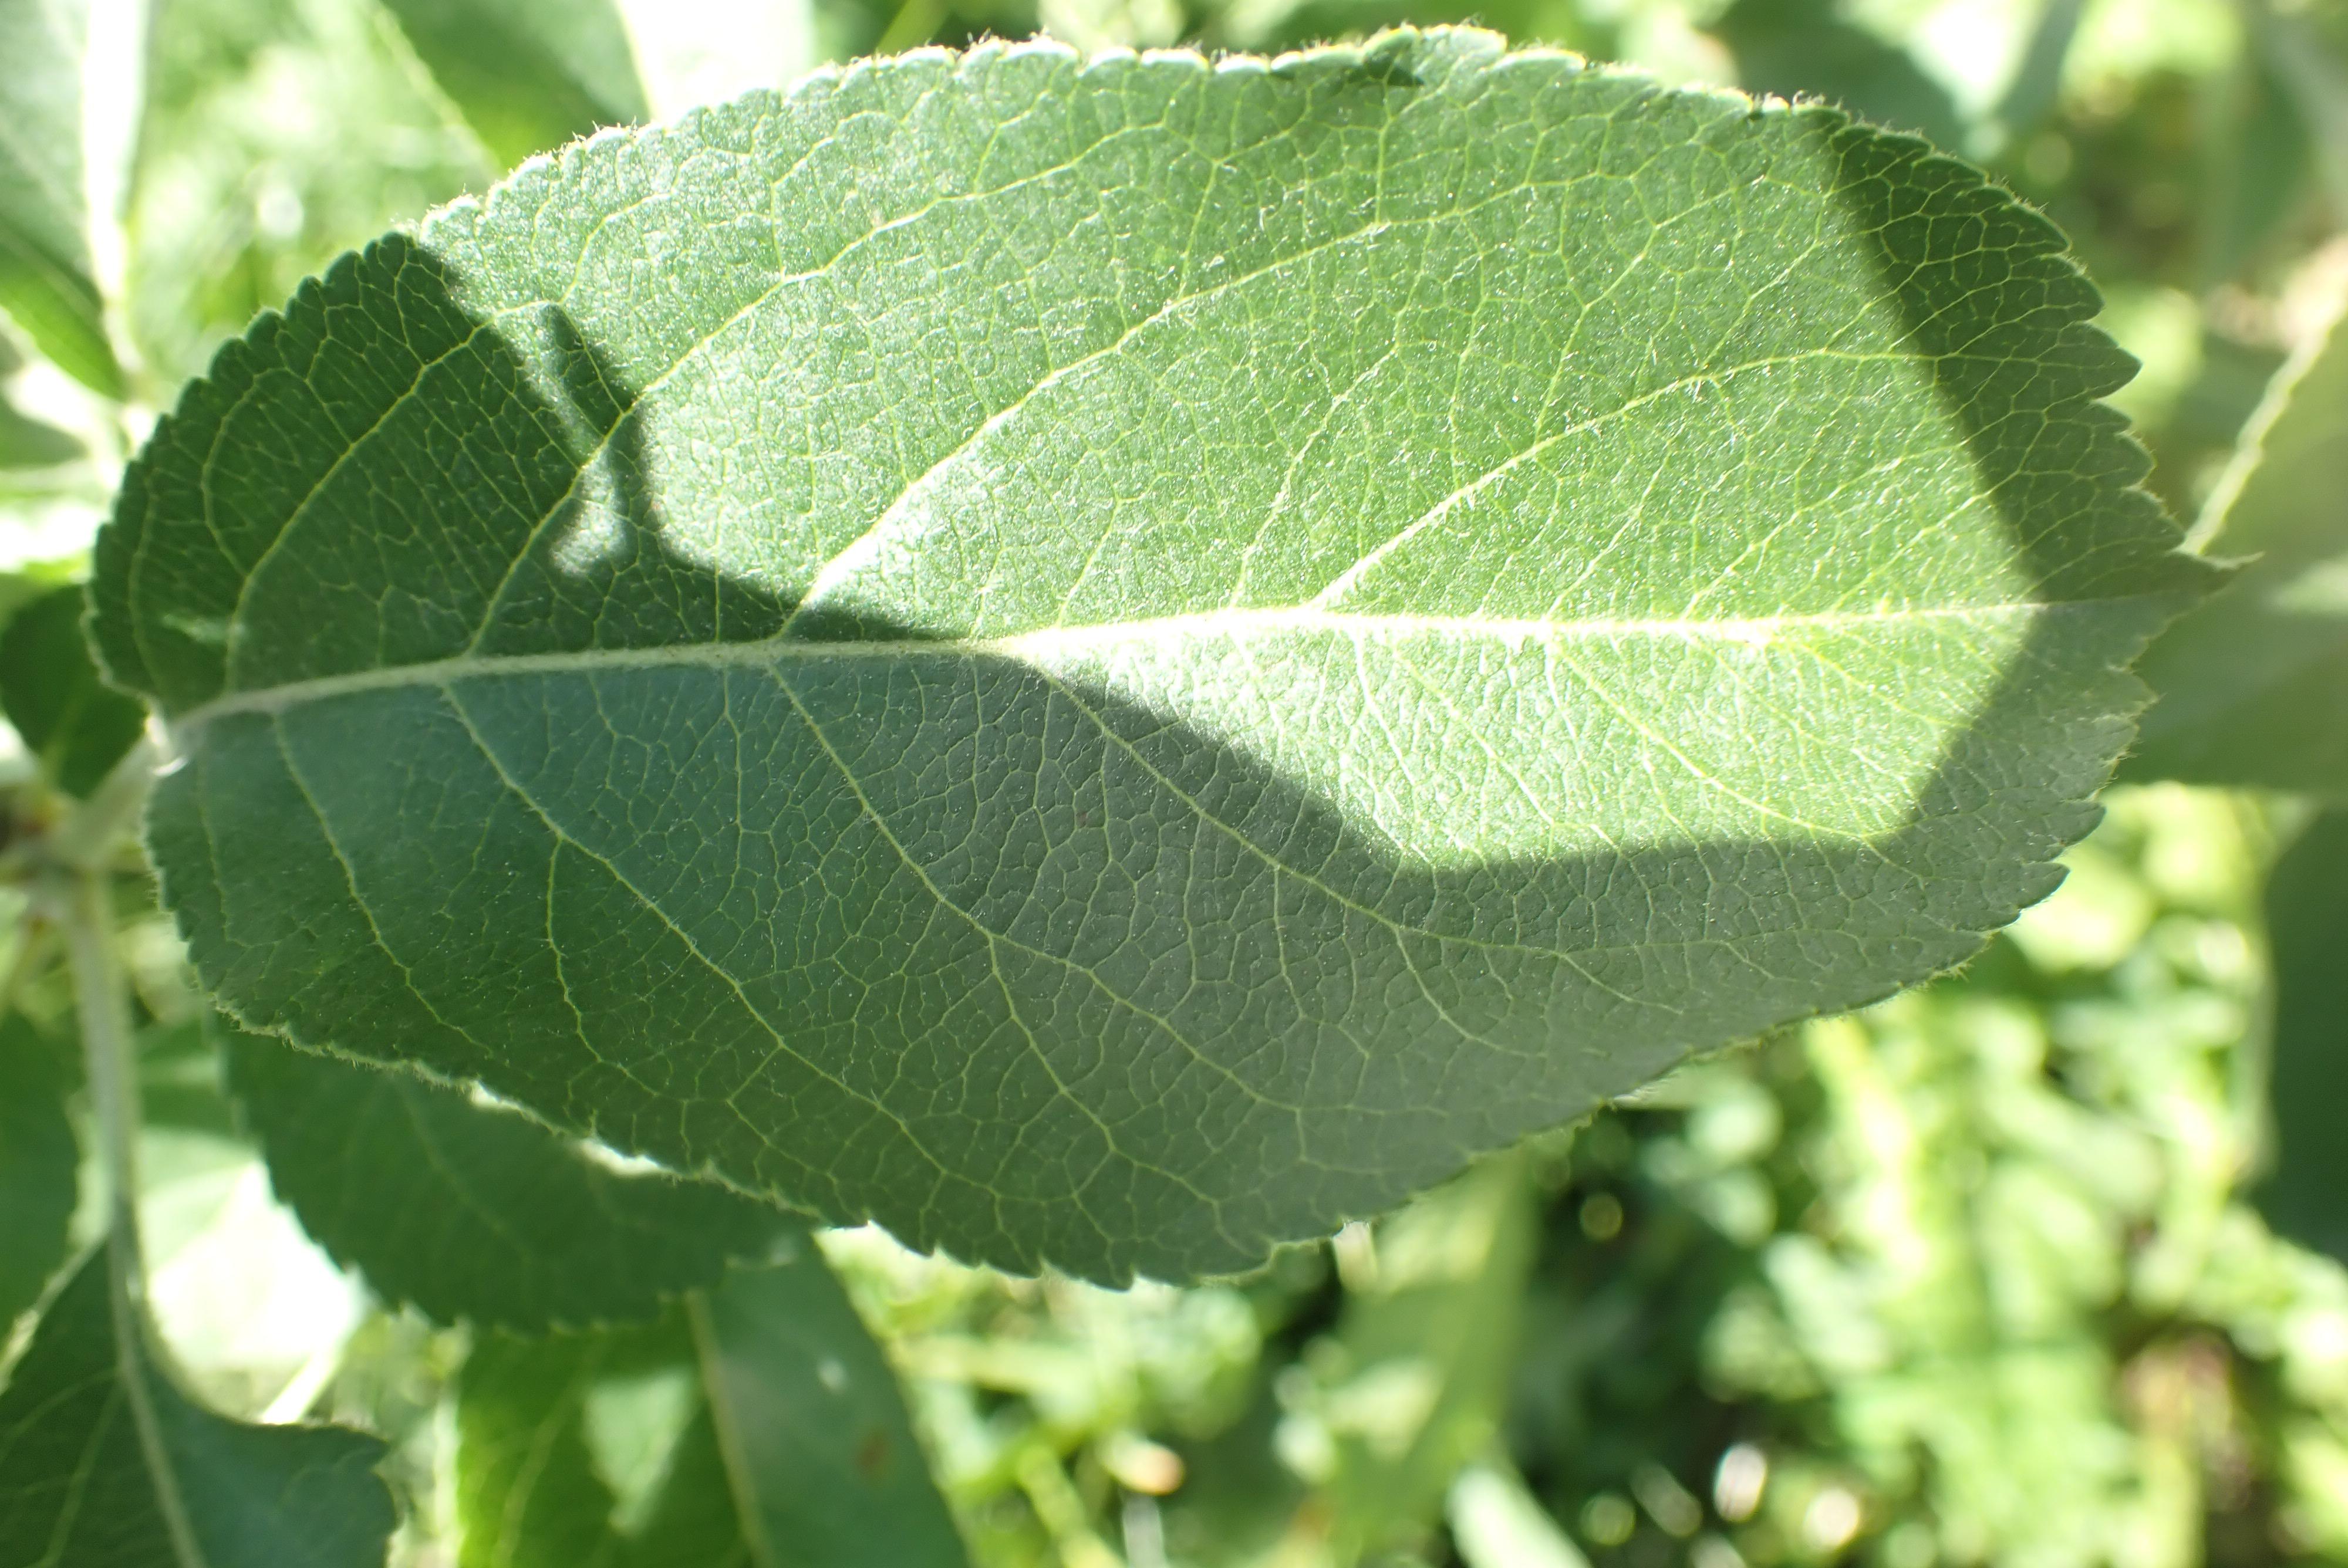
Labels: healthy